Whittlesey Workhouse

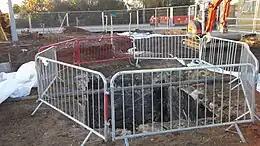
The workhouse cellar, unearthed during renovation work at Sir Harry Smith school in 2011.

Whittlesey Workhouse was a workhouse in the Cambridgeshire town of Whittlesey. Its use as a workhouse ceased in 1930 and it was subsequently demolished.